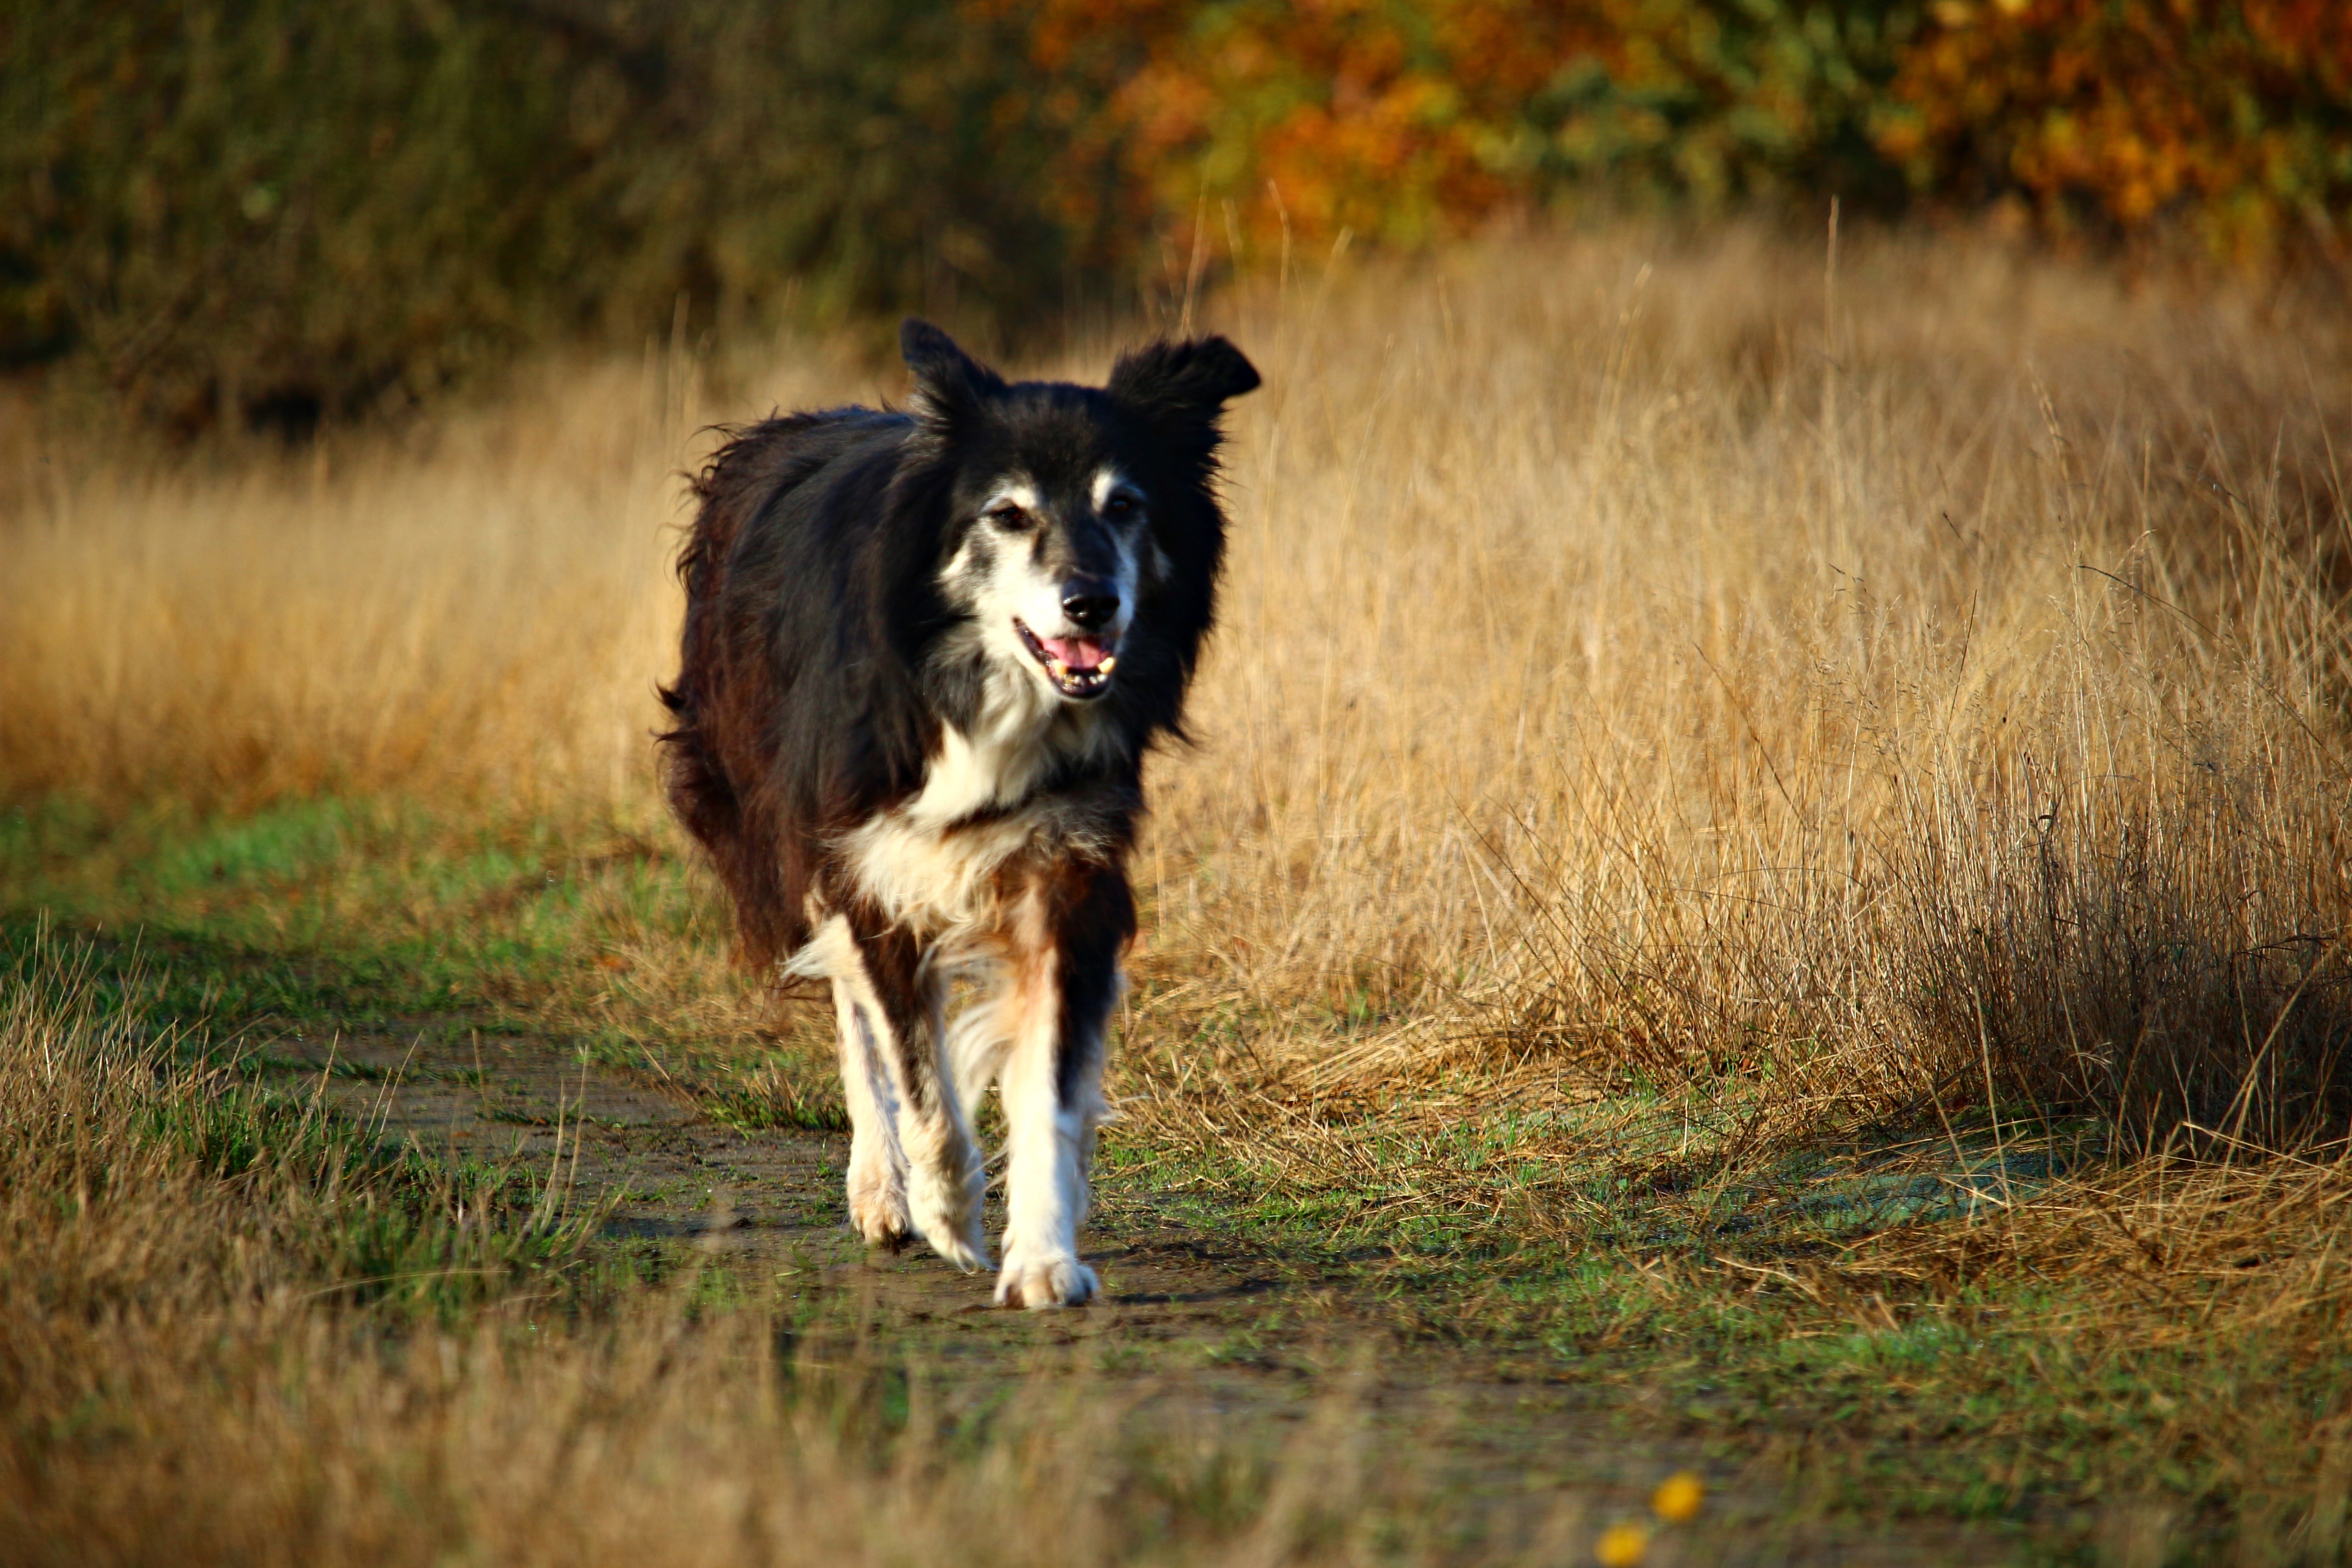
nature, grass, meadow, dog, wildlife, collie, pet, pasture, autumn, mammal, season, border collie, habitat, border, british sheepdog, purebred dog, herding dog, rural area, dog like mammal, cattle like mammal